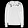
Label: Pullover